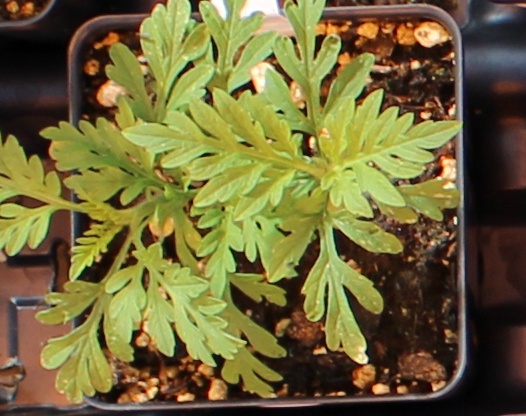
Label: Ragweed